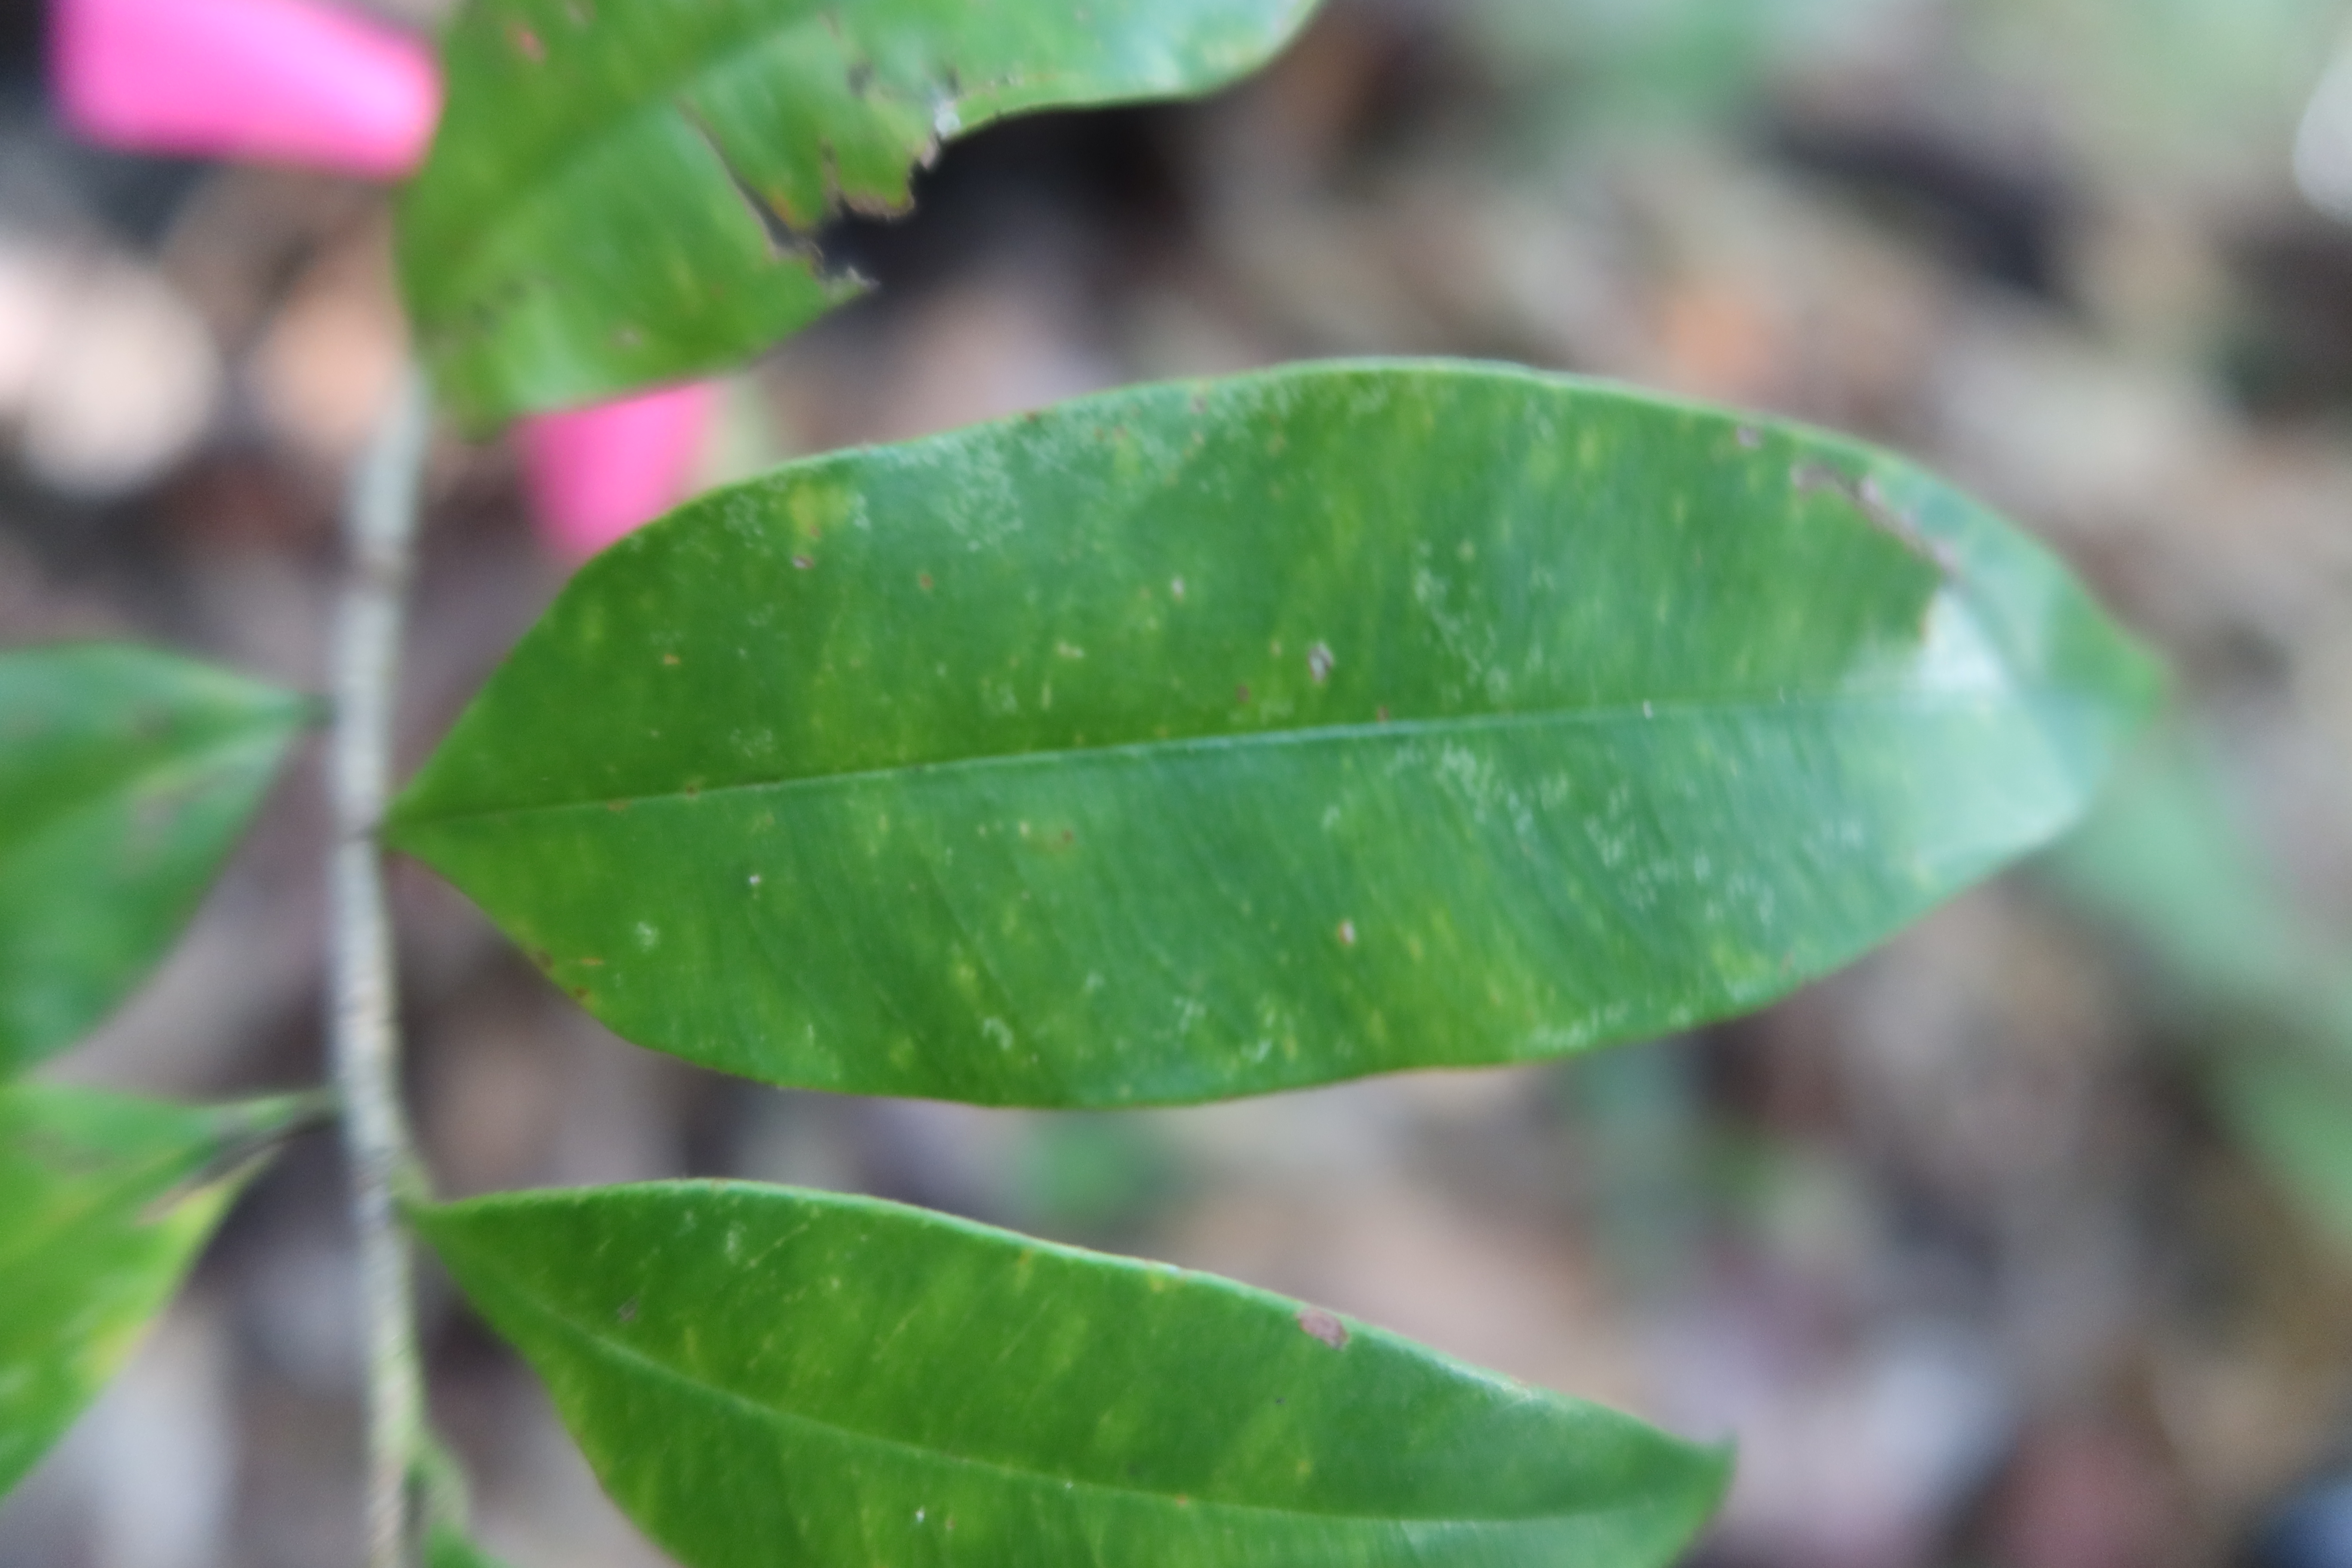
Label: Brown spots